Baptism with the Holy Spirit

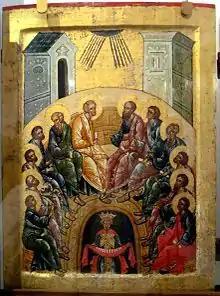
Russian Orthodox depiction of Pentecost,

Wesley taught that while the new birth (first work of grace) was the start of the Christian life, but "inbred sin" remained and must be removed through Christian perfection, which he stated had instantaneous and gradual aspects. John Fletcher, Wesley's designated successor and Methodism's systematic theologian, called Christian perfection (entire sanctification) "baptism in the Holy Spirit". On the subject, Fletcher wrote: